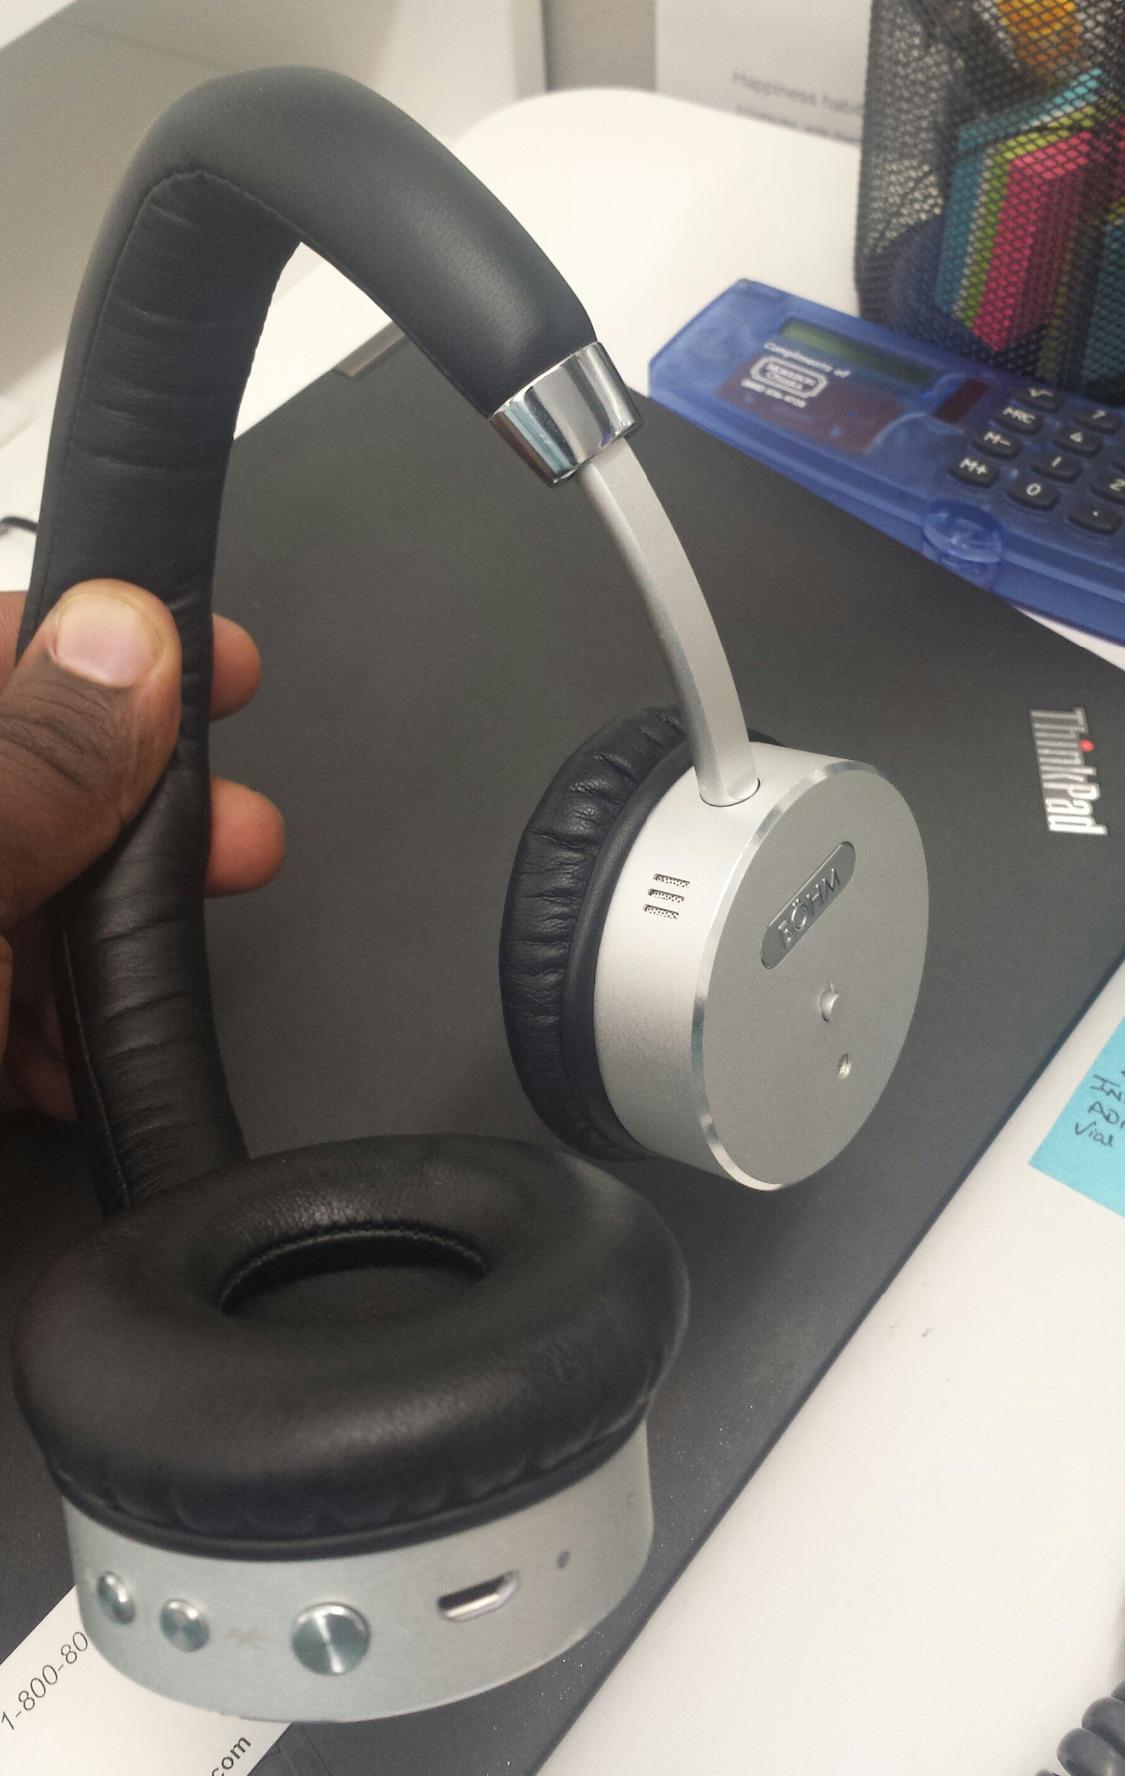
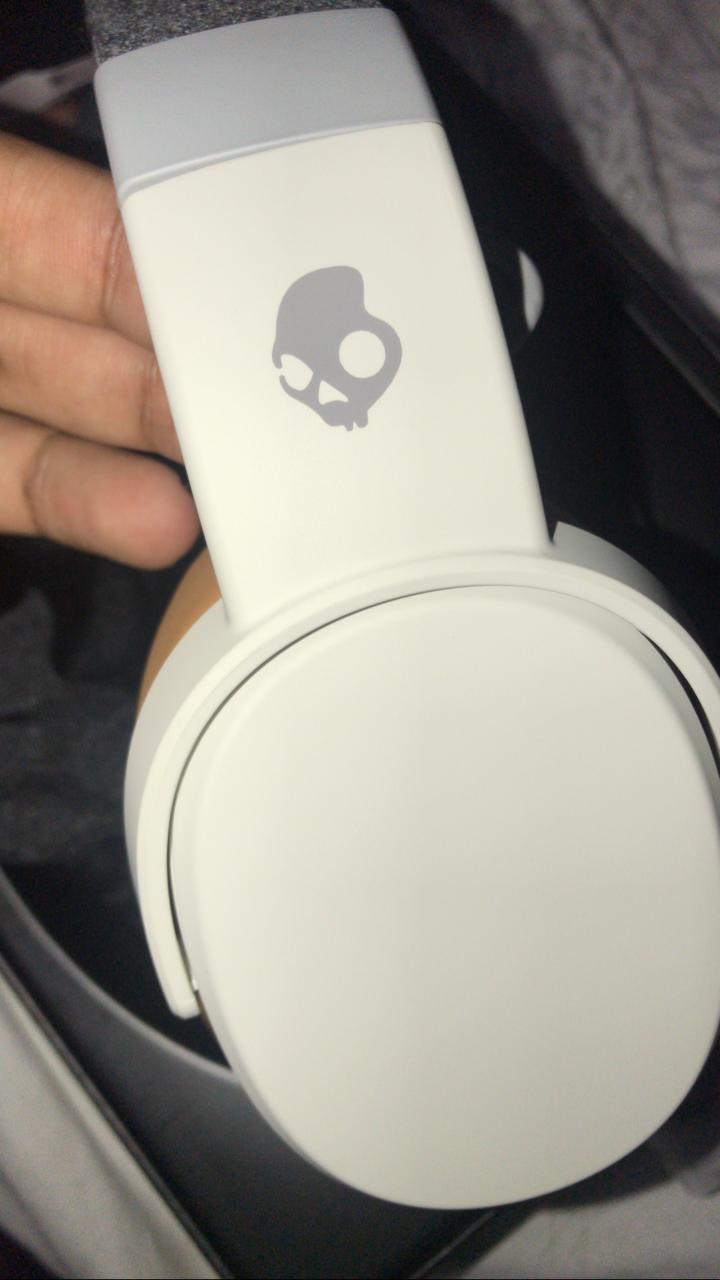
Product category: headphones
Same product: no